Julia Calhoun

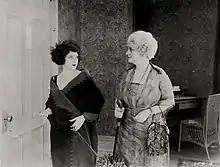
Film still of Calhoun (right) with Viola Dana in "The Match-Breaker" (1921)

Julia Calhoun (born 1870) was an American actress during the silent film era. She appeared on stage and in comedy films including early ones with Oliver Hardy from at least 1914 on into the 1920s.